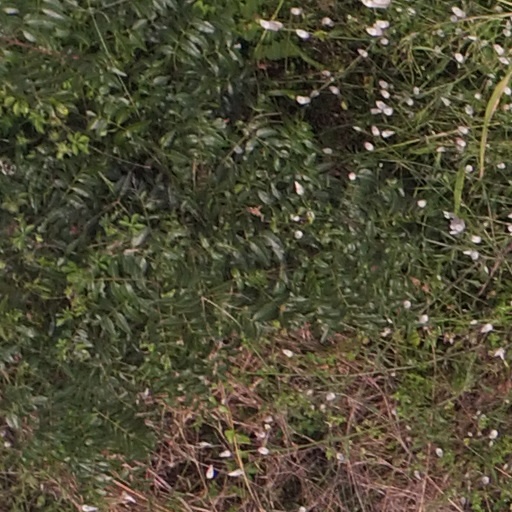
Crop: maize; corn